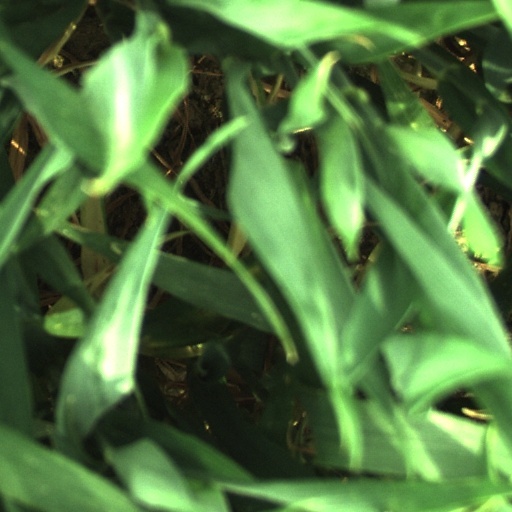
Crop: wheat